Tito Conti

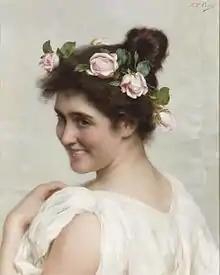
An Italian Beauty by Tito Conti. Circa 1880

He was born and lived in Florence, where he studied at the Institute of Fine Arts.